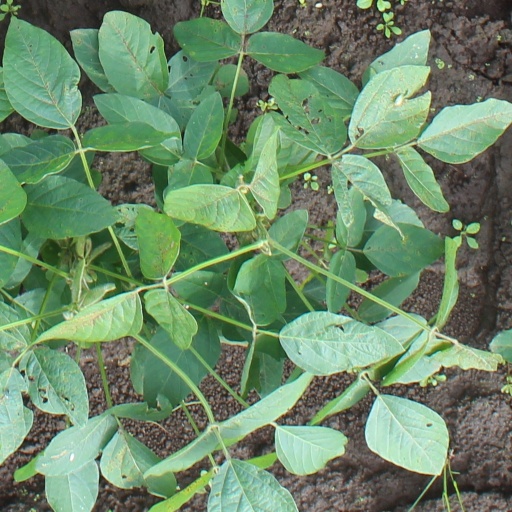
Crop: soybean